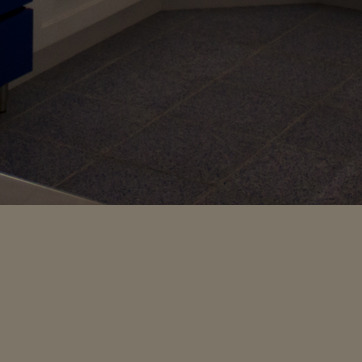
Material: tile